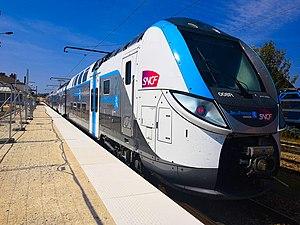
Z 57000 Regio 2N en livrée Île-de-France Mobilités en gare de Montereau.
Le Regio 2N, nommé aussi « Porteur hyperdense », est une automotrice électrique à deux niveaux, pour la majorité des caisses, conçue pour le service TER ou inter-ville.
Transilien est le nom du réseau de trains de banlieue de SNCF Voyageurs desservant principalement les gares d'Île-de-France. La zone couverte ne correspond pas exactement aux limites administratives de la région : les trains desservent aussi plusieurs gares situées en Normandie, dans les Hauts-de-France et en région Centre-Val de Loire. A contrario, quelques gares situées aux marges de la région ne sont pas desservies par le réseau, mais uniquement par les trains express régionaux des régions voisines. Il est l'héritier des trains de banlieue qui existaient depuis la fin du XIXᵉ siècle.